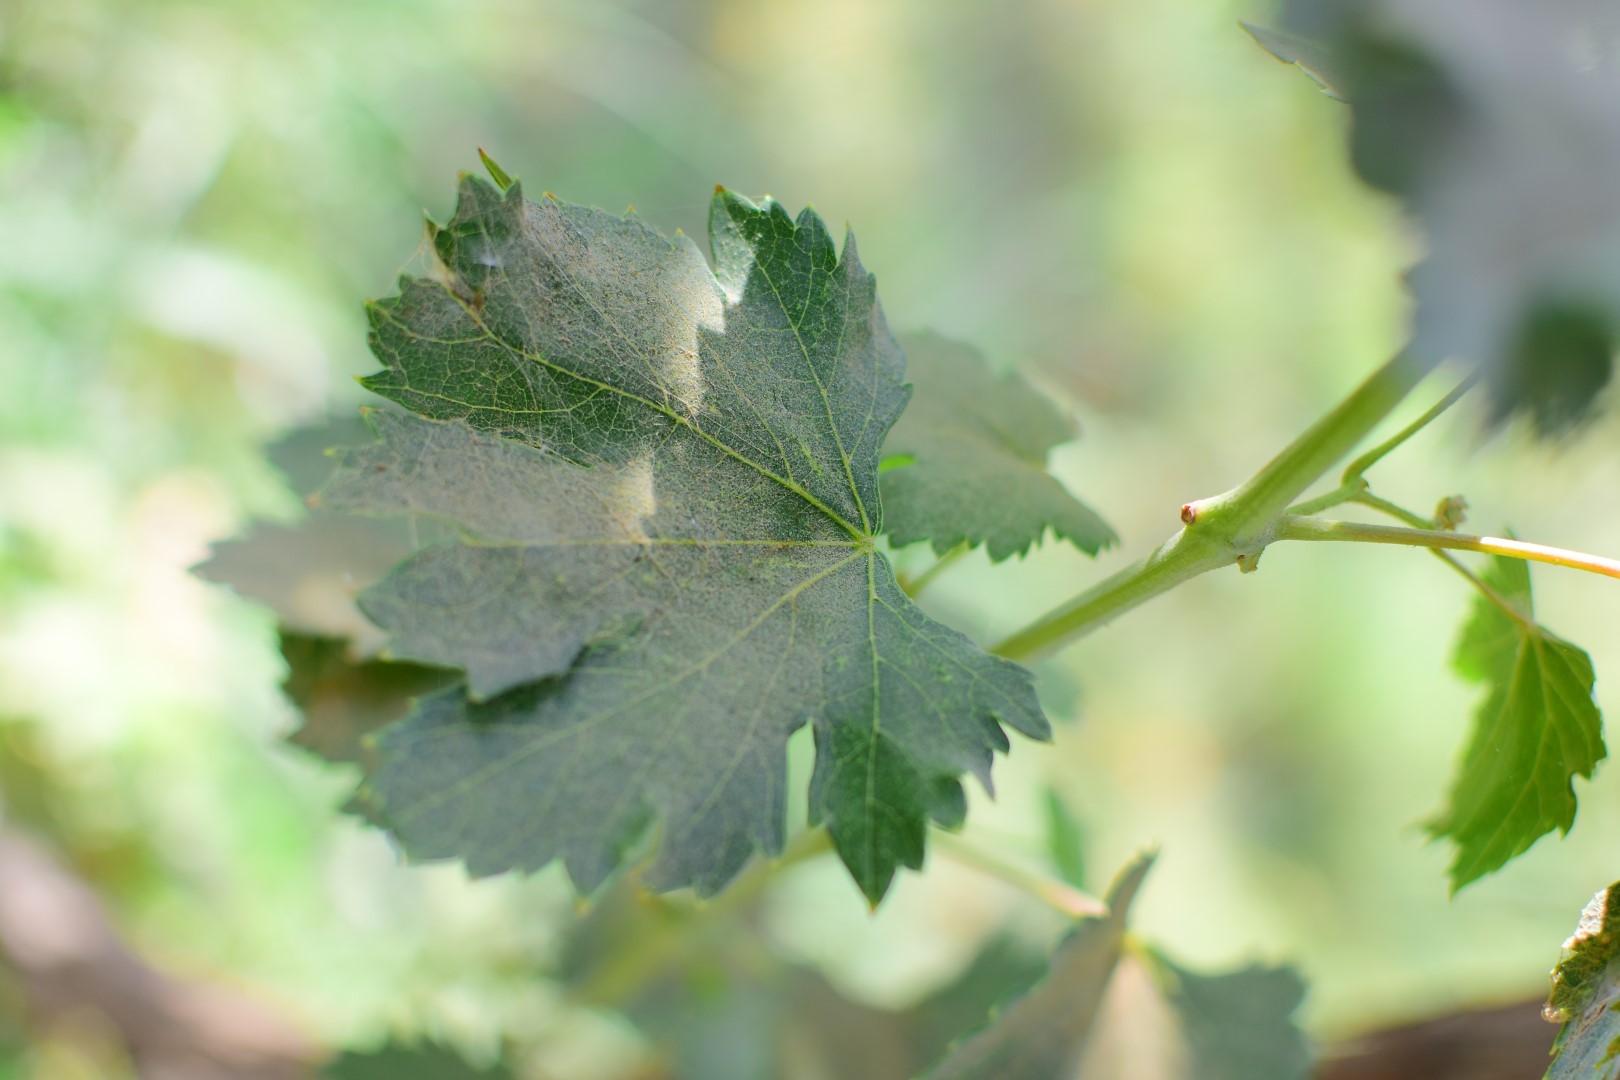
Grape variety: Deas Al-Annz